Contemporary commercial music

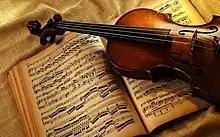
A classic score and violin

Pioneered by Jeannette LoVetri, the phenomenon of contemporary commercial music (CCM) was developed to assess and combine all the prevailing forms of CCM to distinguish the latter from classical music. LoVetri asserts that despite CCM being used to refer to classical music in modern times, in Europe, it also points to any music style considered "current". This points to the several uses of the term commercial music which also alludes to technology in music, hence the wide acceptance of the term CCM in the US.